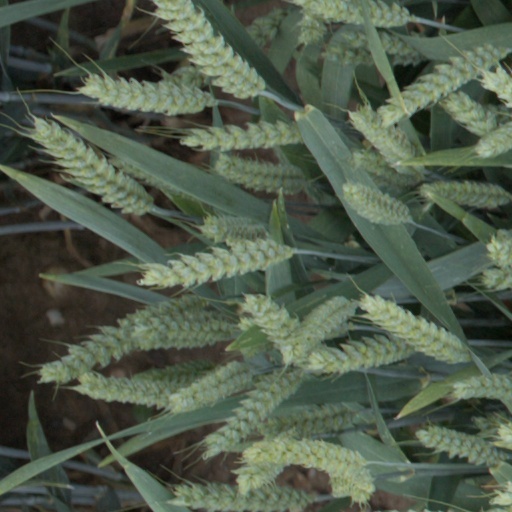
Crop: wheat